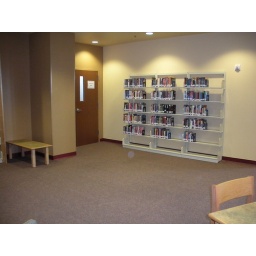
The fiction shelf in the new Teen section, ready for colorful beanbags and furniture.